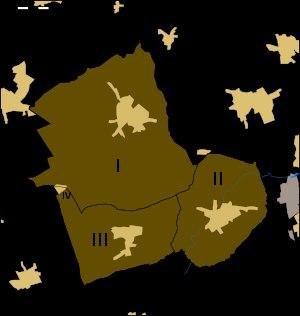
Staden est une commune néerlandophone de Belgique située en Région flamande dans la province de Flandre-Occidentale.